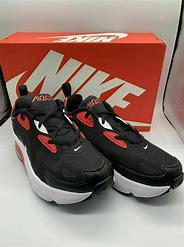
Brand: Nike
Model: Air Max 200